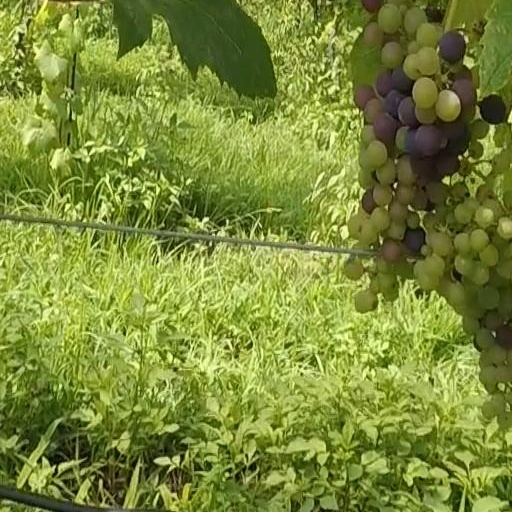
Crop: grape